Dunfermline Abbey

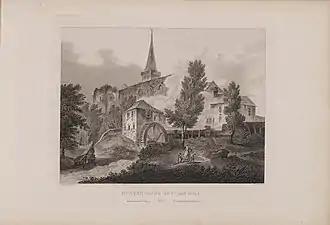
Engraving of Dunfermline Abbey and Mill by James Fittler in Scotia Depicta

The Benedictine Abbey of the Holy Trinity and St Margaret, was founded in 1128 by King David I of Scotland, but the monastic establishment was based on an earlier priory dating back to the reign of his father King Máel Coluim mac Donnchada, i. e. "Malcolm III" or "Malcolm Canmore" (regnat 1058–93), and his queen, St Margaret. At its head was the Abbot of Dunfermline, the first of which was Geoffrey of Canterbury, former Prior of Christ Church, Canterbury, the Kent monastery that probably supplied Dunfermline's first monks. At the peak of its power it controlled four burghs, three courts of regality, and a large portfolio of lands from Moray in the north south to Berwickshire.